Werq the World

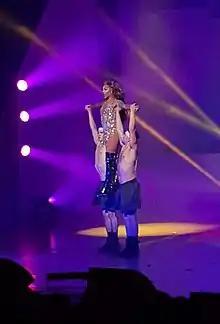
Shangela performing at Werq the World 2018

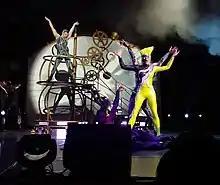
Detox performing at Werq the World 2019

Werq the World was forced to reschedule its October 2017 stop in Houston due to the devastation caused by Hurricane Harvey. The tour returned to that city on February 7, 2018, with the queens making a donation to the Montrose Center's LGBTQ Hurricane Harvey Relief Fund. The donation was matched by Voss Events.